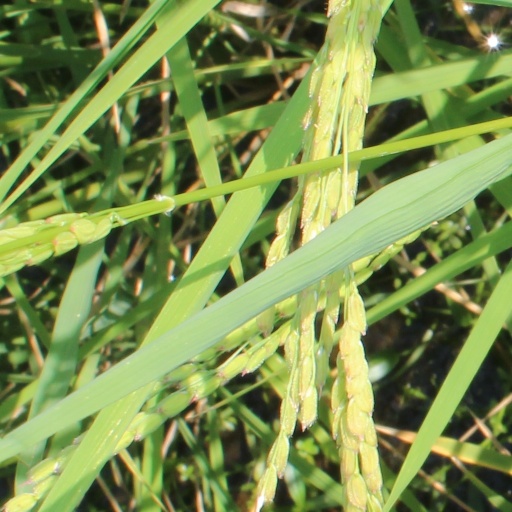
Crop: rice